Norbert Barthle

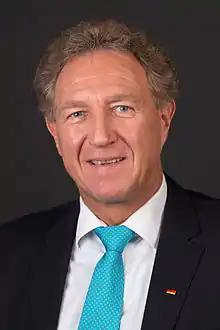
Barthle in 2014

Norbert Barthle (born 1 February 1952) is a German politician of the Christian Democratic (CDU) who served as a member of the Bundestag from 1998 until 2021, representing Backnang – Schwäbisch Gmünd.